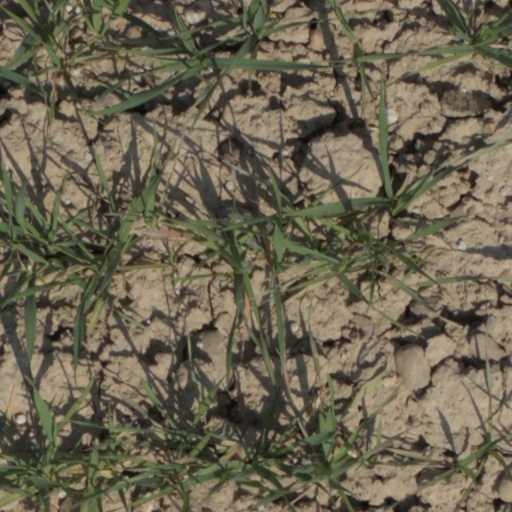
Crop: wheat